Michele S. Mirman

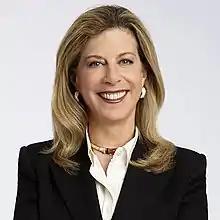

Michele S. Mirman (born June 1, 1953) is a Brooklyn trial lawyer specializing in accidents, medical malpractice, and construction accidents in the New York State and Federal Courts. She has an active member of the New York State Bar for over 42 years, and is known for winning the then-highest verdict in the U.S. for a female attorney on behalf of a rape victim at $4 million in 1985.